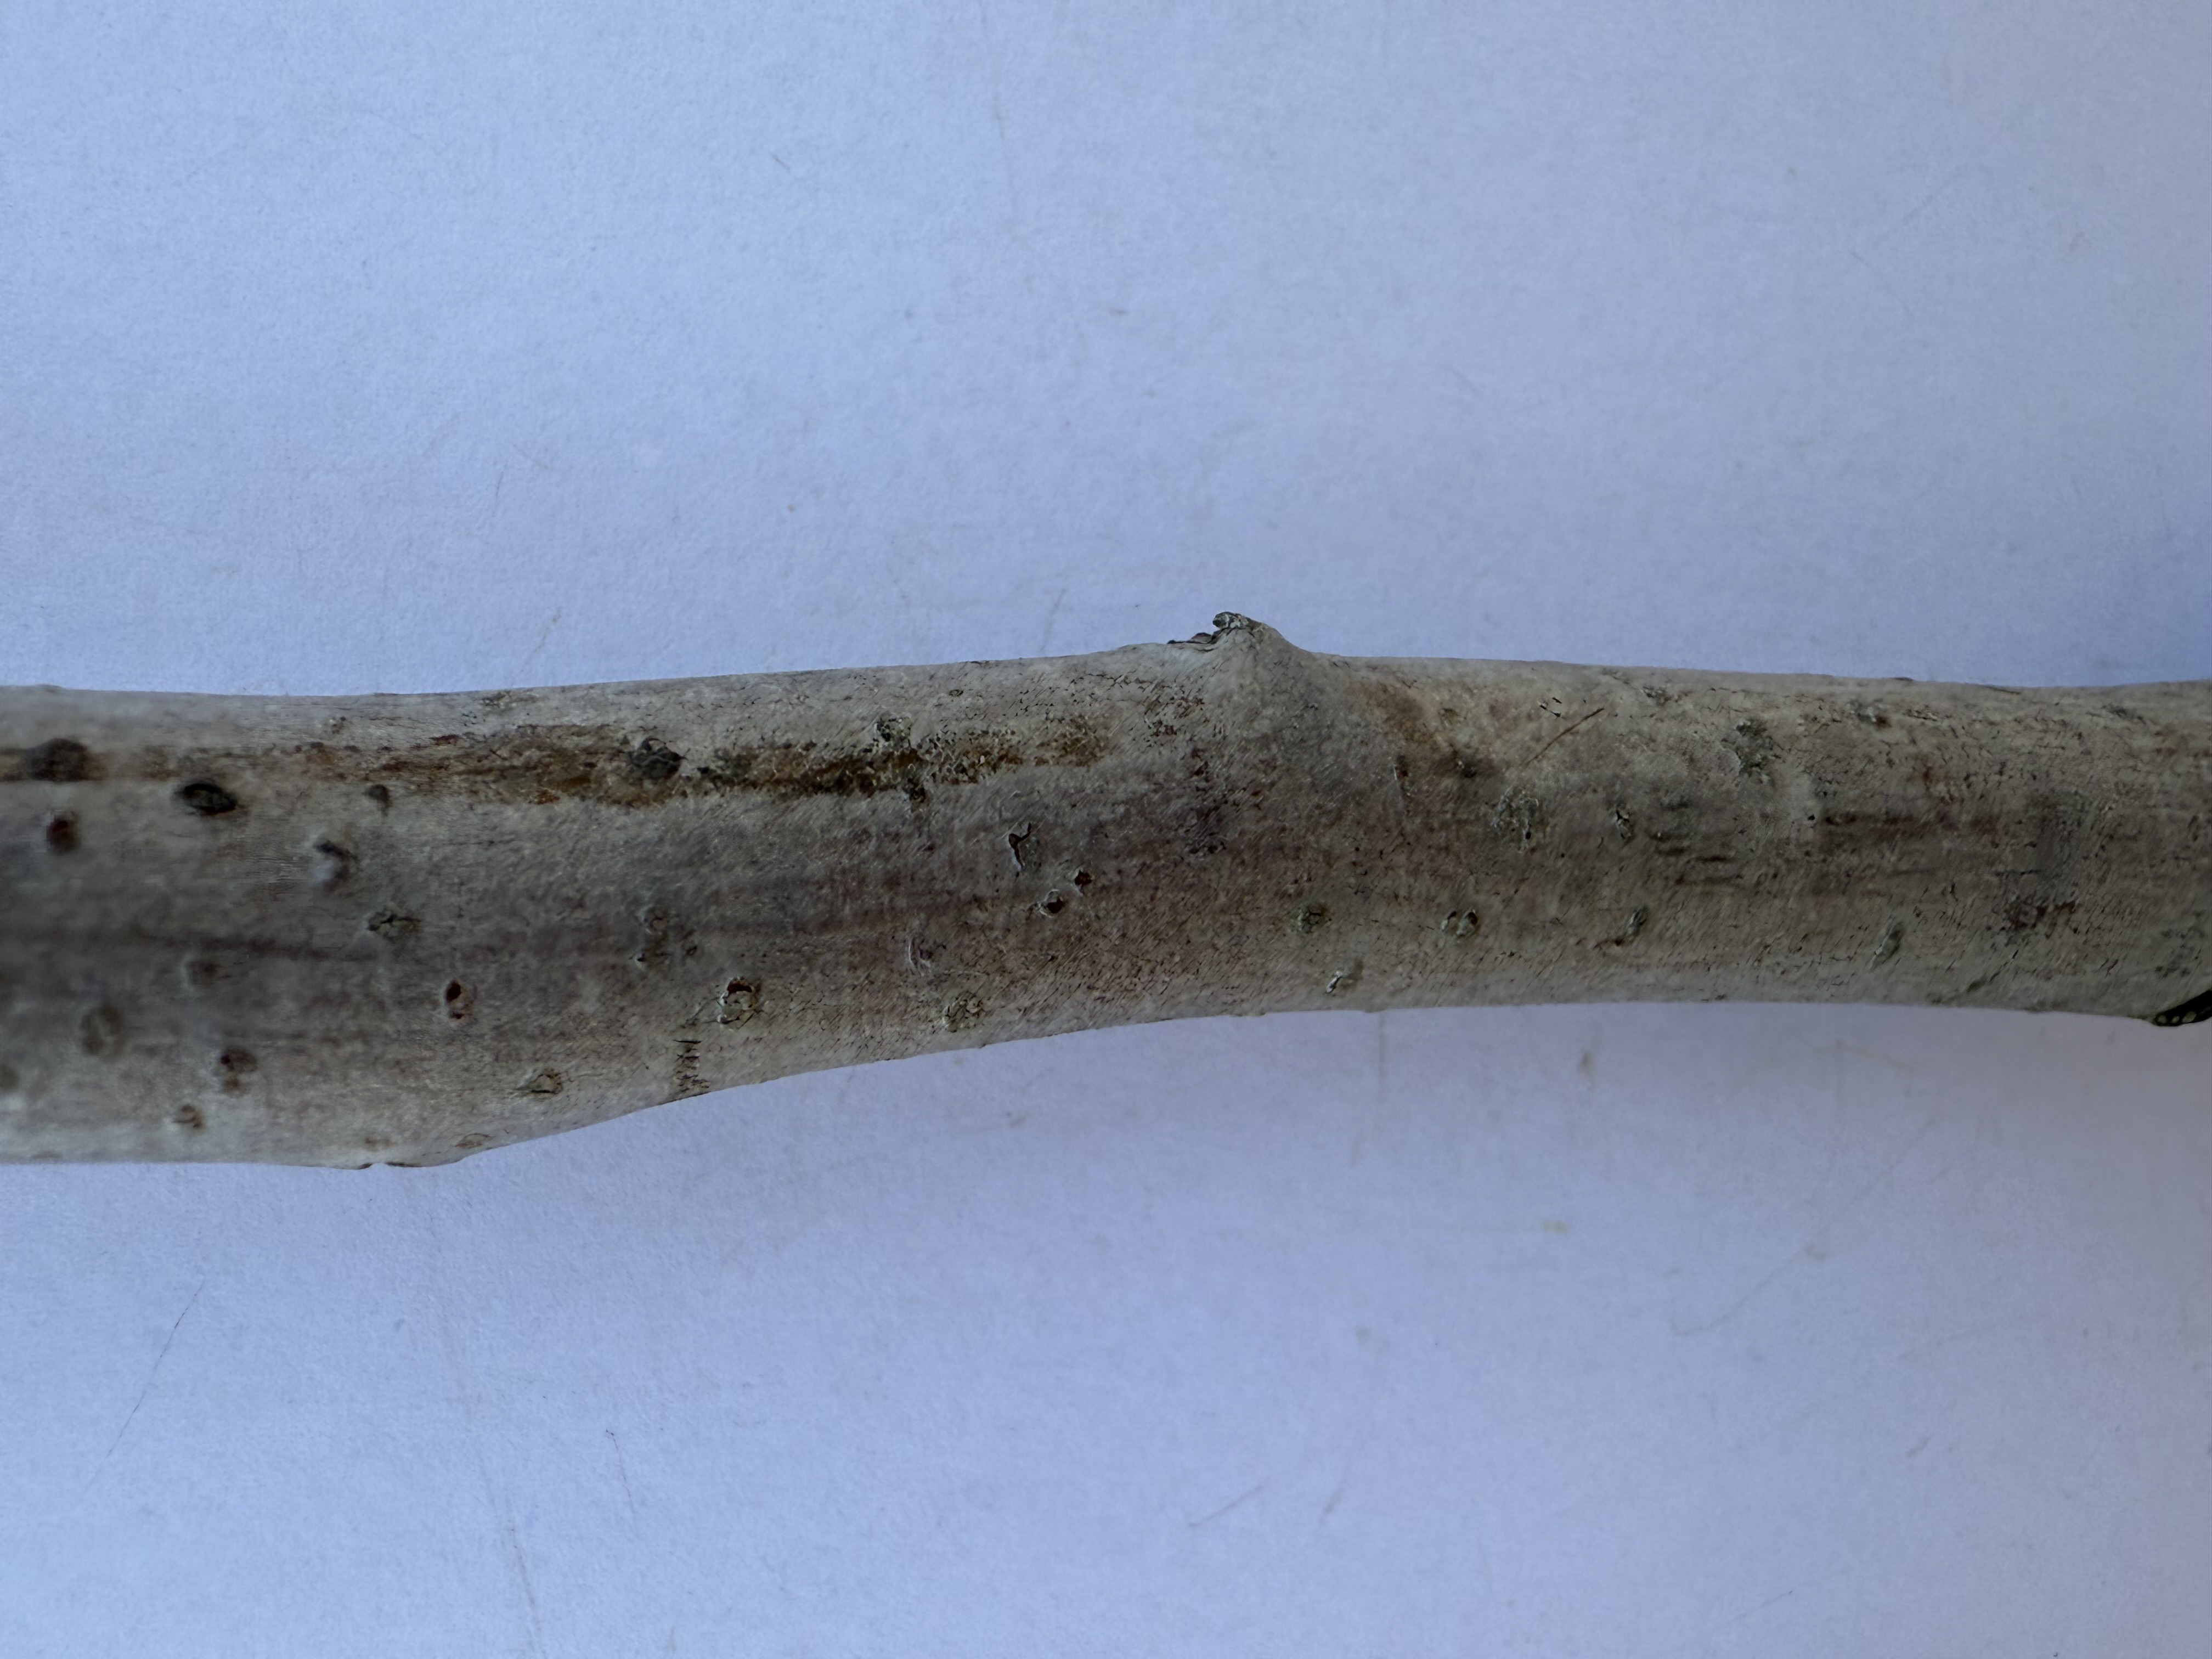
Variety: Kagizman Long Apple